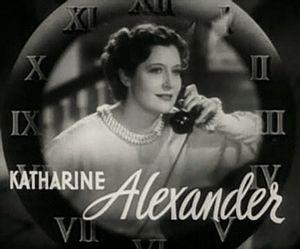
Katharine Alexander est une actrice américaine, née le 22 septembre 1898 à Fort Smith, morte le 10 janvier 1981 à Tryon.